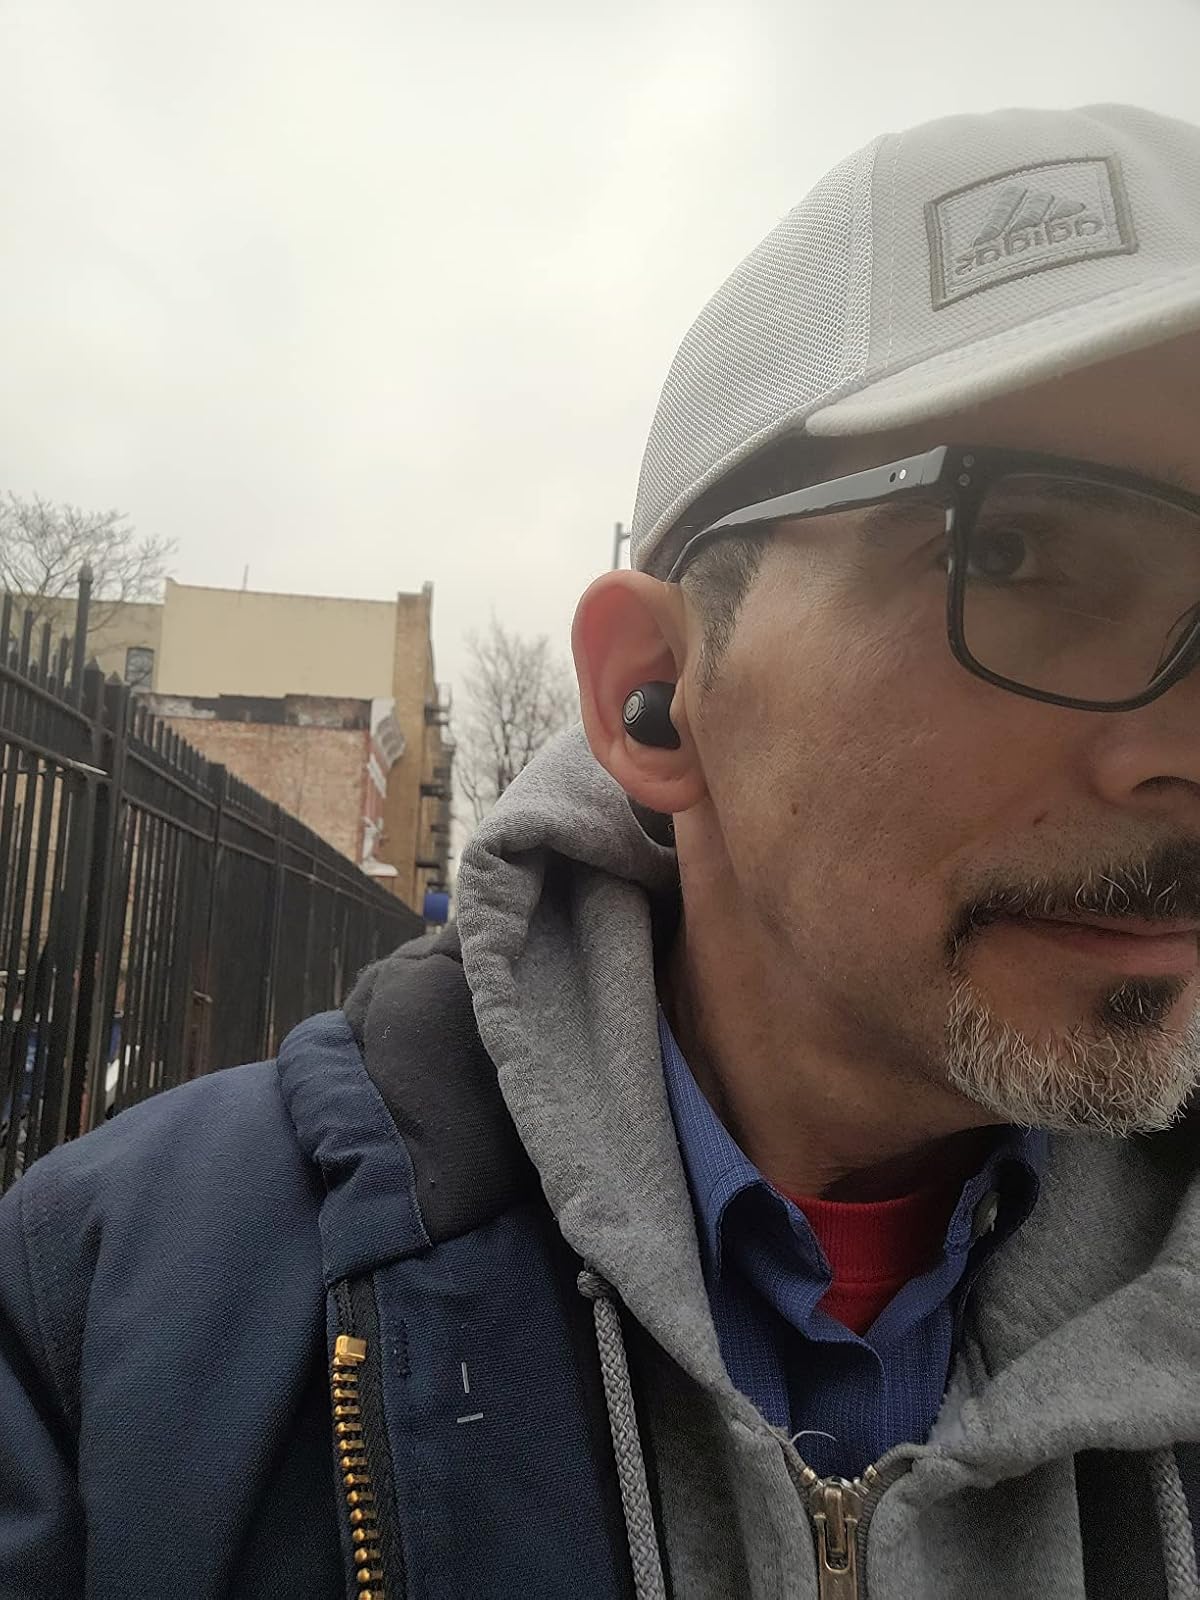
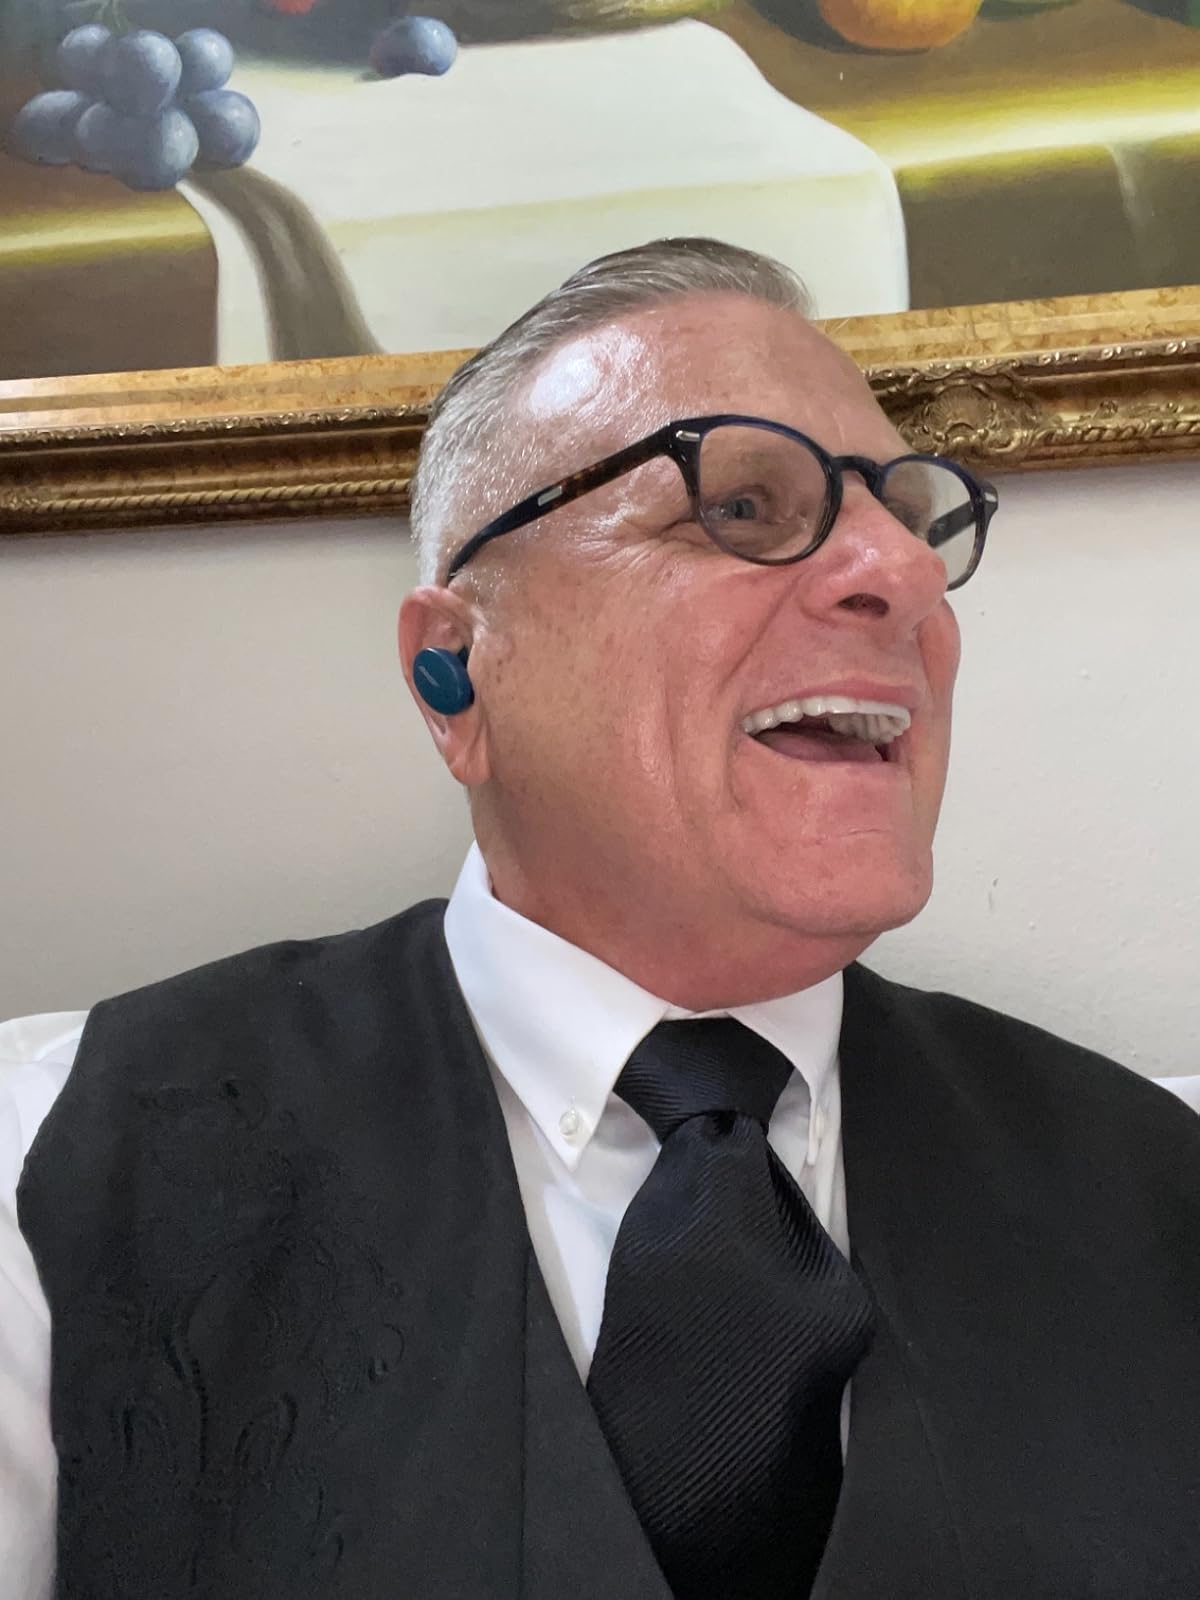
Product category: earbuds
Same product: no